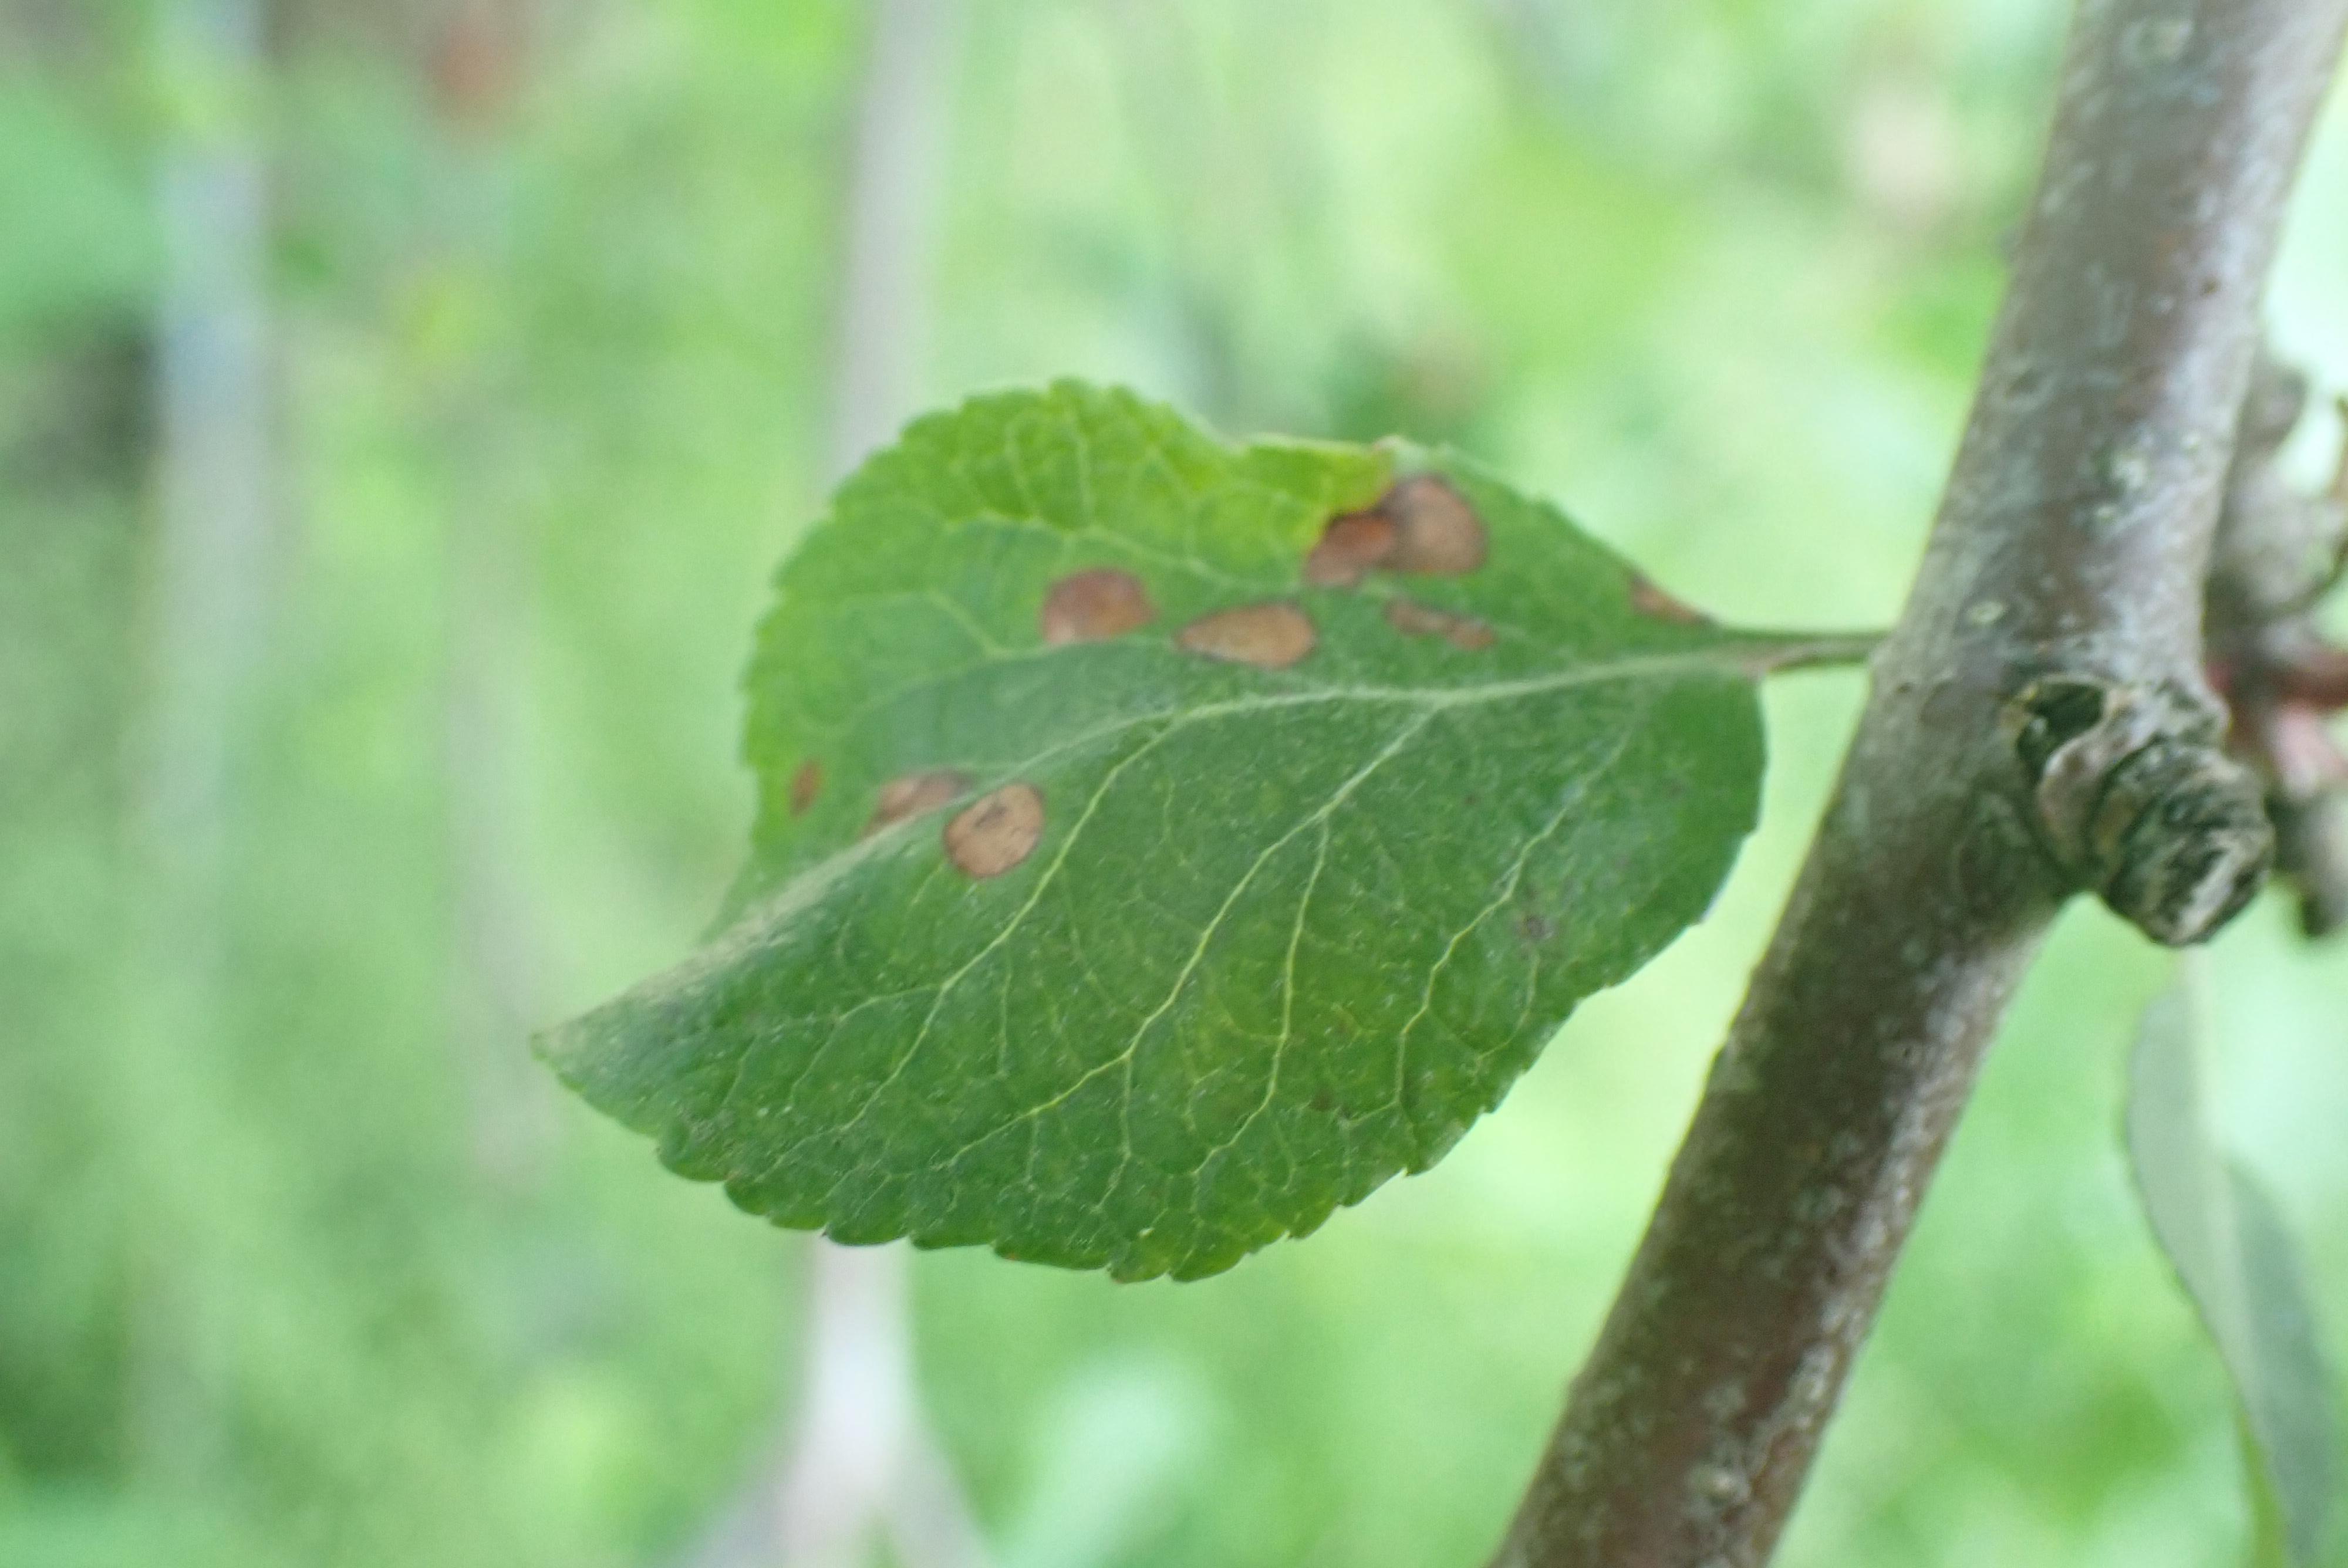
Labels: frog_eye_leaf_spot